The Choirboys (novel)

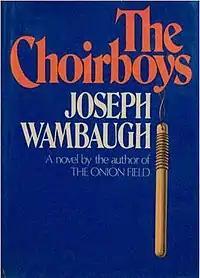
First edition cover (publ. Delacorte Press)

The Choirboys, a novel, is a controversial 1975 work of fiction written by Los Angeles Police Department officer-turned-novelist Joseph Wambaugh. In 1995 the novel was selected by the Mystery Writers of America as Number 93 of "The Top 100 Crime Novels of All Time".